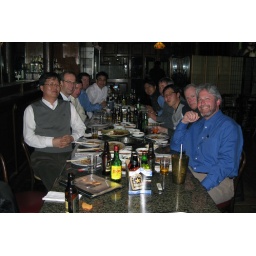
Your faithful host, hard at work...(I'm the one in the blue shirt on the left...)Location: The Korea House Restaurant, Metairie, Louisiana.